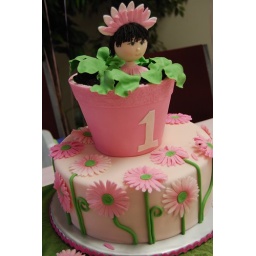
This cake was for a pink daisy themed birthday. Bottom tier inpired by one of anne heap's cakes.